Garden Party (2008 film)

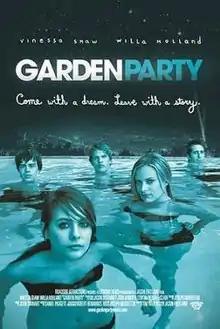
Theatrical release poster

Garden Party is a 2008 American drama film directed by Jason Freeland, and starring Vinessa Shaw and Willa Holland. A low-budget independent film, it marked Jennifer Lawrence's film debut.